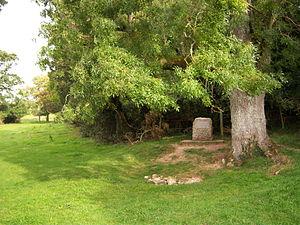
Le Thames Path est un National Trails qui suit la Tamise depuis sa source près de Kemble dans le Gloucestershire jusqu'à la barrière de la Tamise à Charlton, au sud-est de Londres. Il s’agit d'un chemin d’environ 184 milles de long. Un chemin a été proposé pour la première fois en 1948, mais il ne s'est ouvert qu'en 1996.
Thames Head est le site traditionnellement identifié comme la source de la Tamise. Cette source se situe à proximité du village de Kemble et de la ville de Cirencester dans le Gloucestershire. L'altitude de la source est de 110 mètres au-dessus du niveau de la mer.